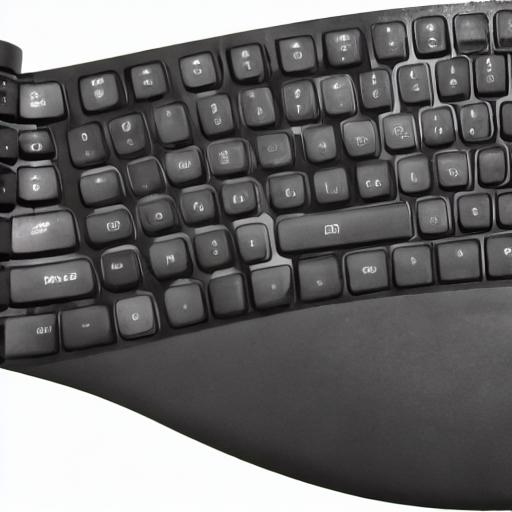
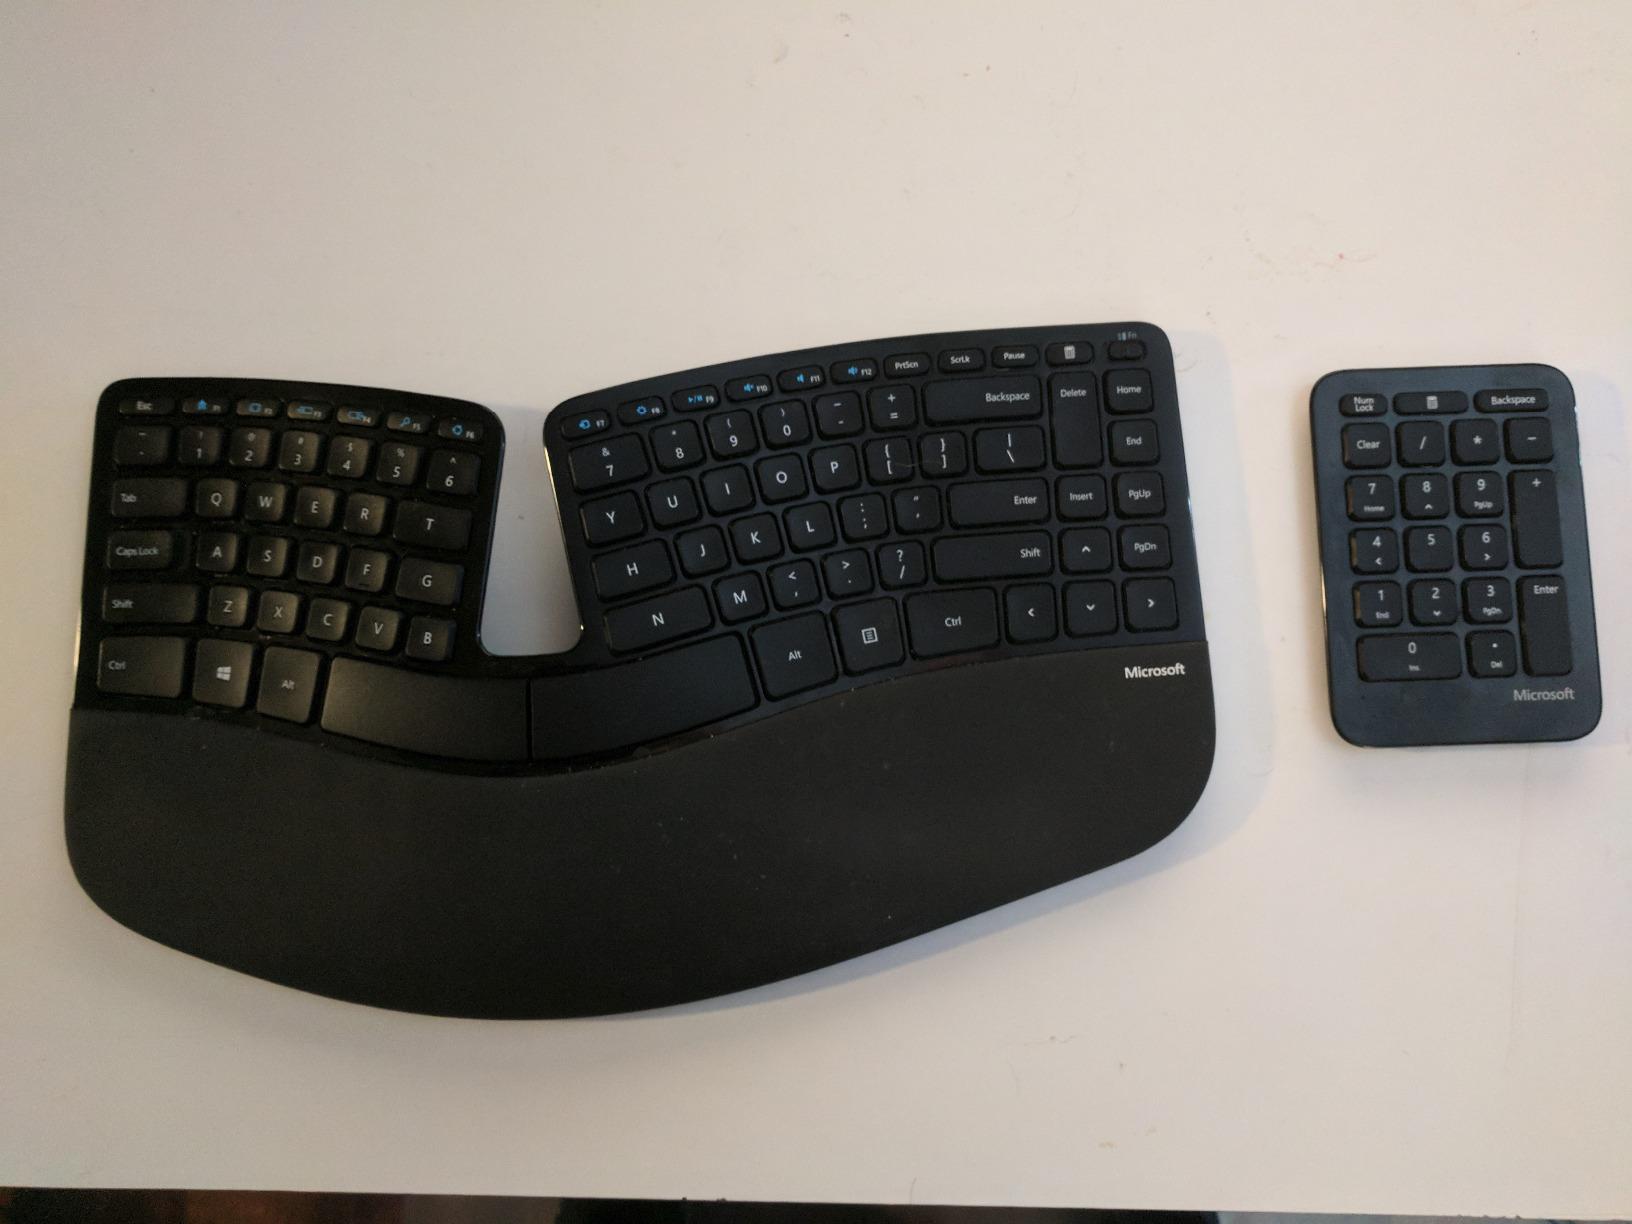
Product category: keyboard
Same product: no